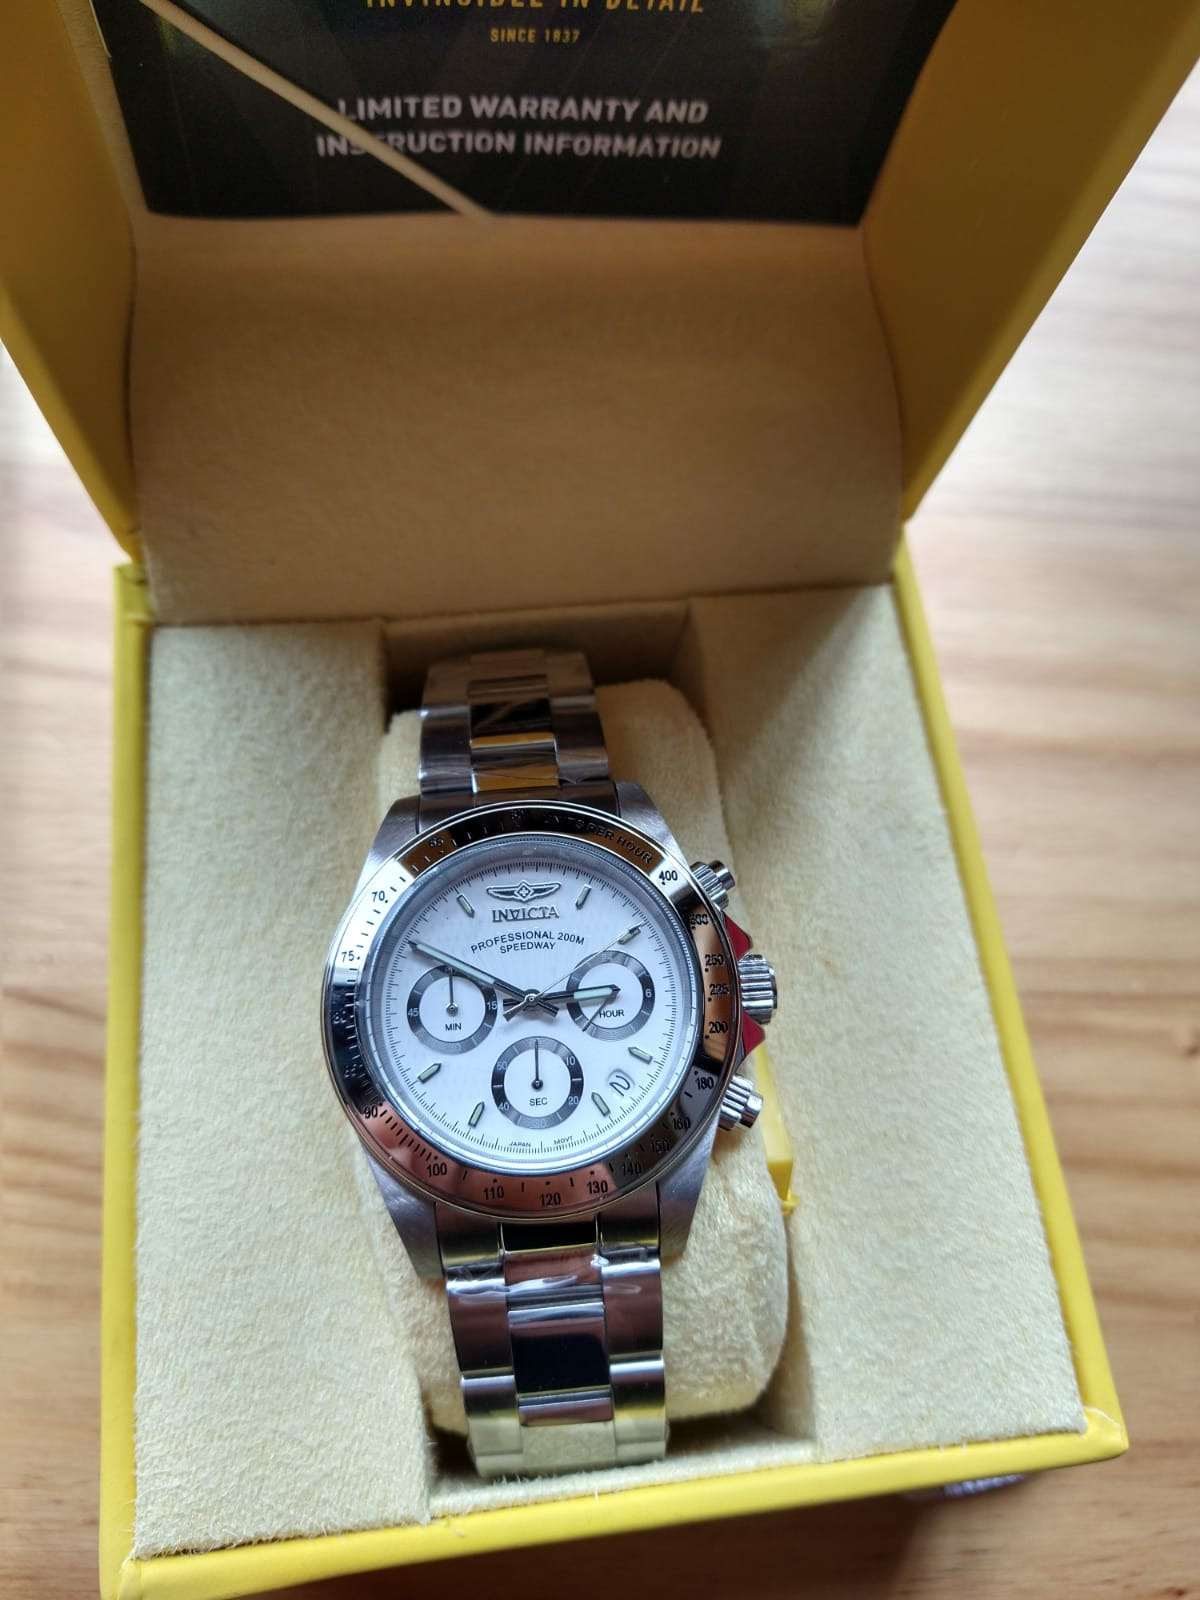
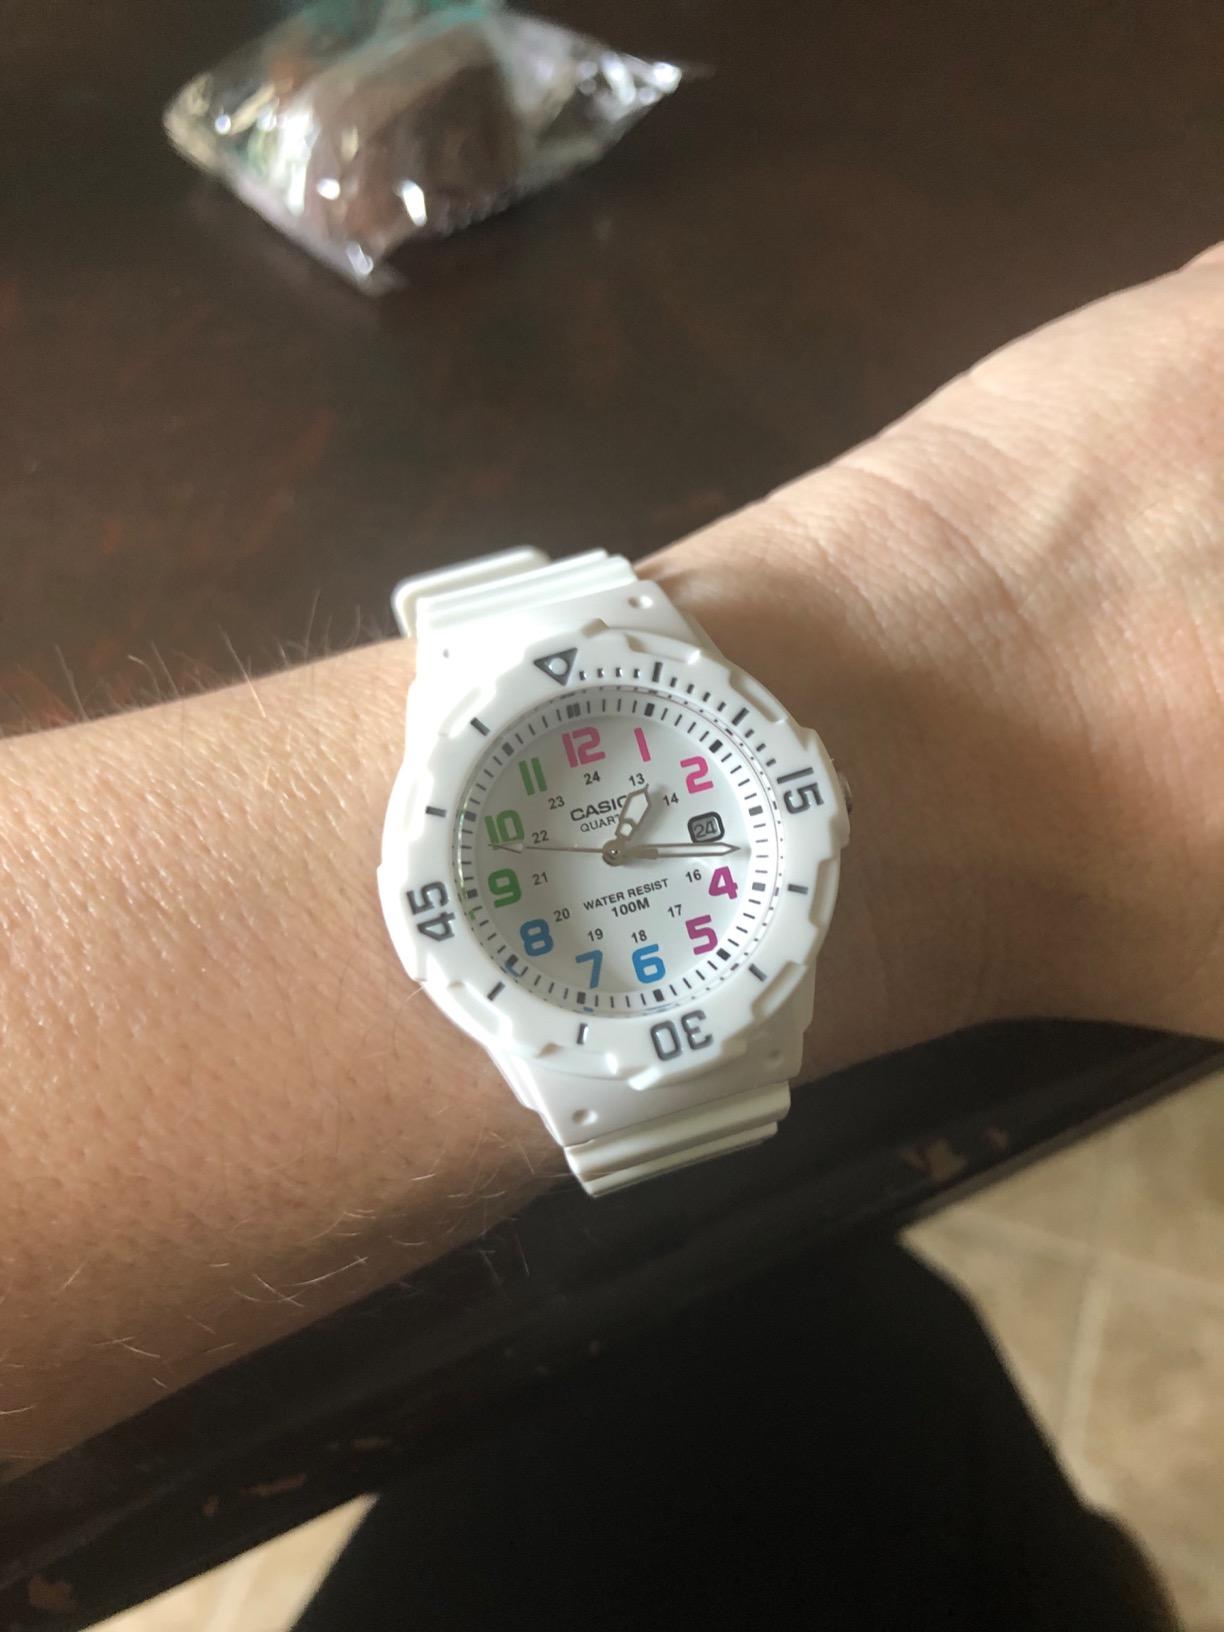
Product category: accessories_watch
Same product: no